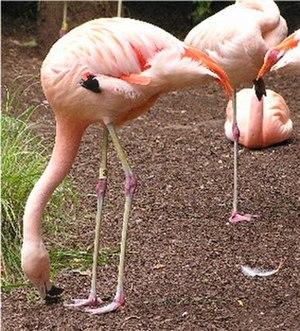
Le Flamant du Chili est une grande espèce d'oiseaux de la famille des Phoenicopteridae. C’est un proche parent du Flamant rose, avec lequel il est parfois considéré comme conspécifique.